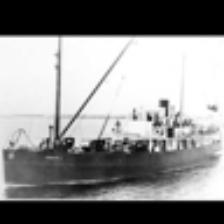
Label: NonHuman